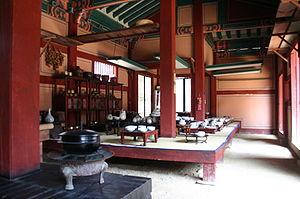
Le Daejanggeum Theme Park est un lieu restauré et renové par Munhwa Broadcasting Corporation où la majeure partie du drama coréen Dae Jang Geum a été filmé.